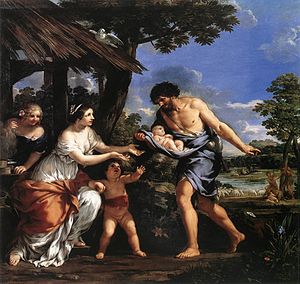
Faustulus
Pietro da Cortona, Romulus og Remus får husly hos Faustulus, ca. 1643, Louvre
Ifølge den romerske mytologi var Faustulus den hyrde der fandt Romulus og Remus hos hun-ulven Lupa på Palatinerhøjen. Sammen med sin kone Acca Larentia opfostrede Faustulus de to drenge.